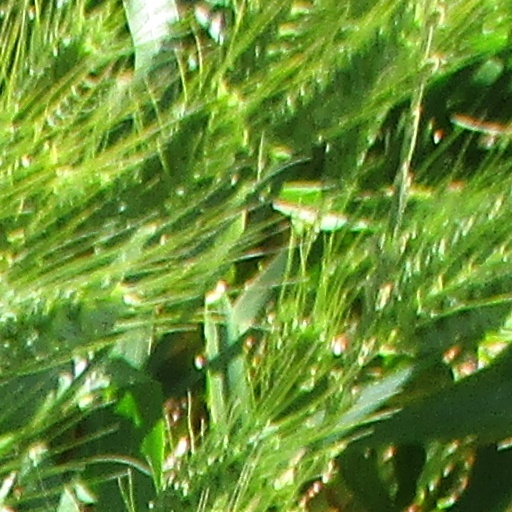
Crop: wheat